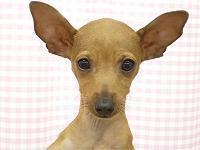
miniature_pinscher